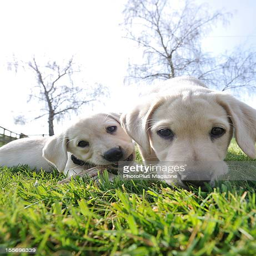
portrait of puppies frolicking on a sunny spring day taken